Tumulus

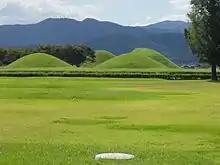
Burial mounds of the Silla kings in Korea

The Dilmun Burial Mounds comprising necropolis areas on the main island of Bahrain dating back to the Dilmun civilization and the Umm al-Nar culture.